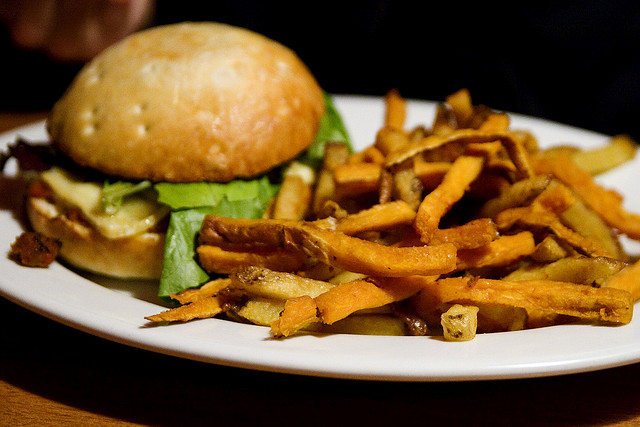
user: Given an image and a question. Answer the question in a short answer. Question: What is the best type of potato to use for these? Short Answer:
assistant: russet